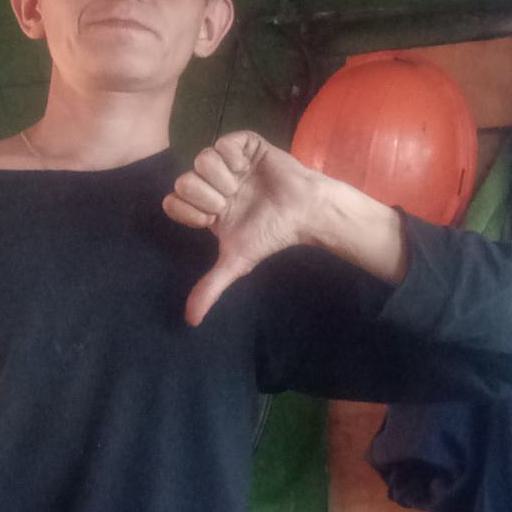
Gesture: dislike